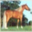
Label: horse